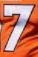
Number: 7